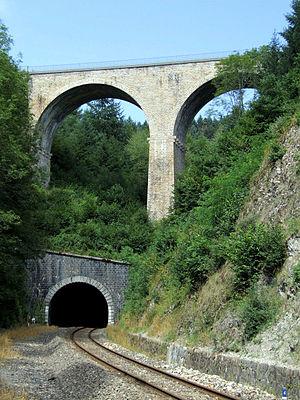
Boucle de Claveisolles
Saint-Nizier-d'Azergues est une commune française, située dans le département du Rhône en région Auvergne-Rhône-Alpes.
La ligne de Paray-le-Monial à Givors-Canal est une ligne ferroviaire française. Elle dessert les pays charolais et brionnais, puis emprunte la vallée de l'Azergues pour rejoindre Lozanne. Sur ce tronçon, elle est surnommée « ligne de l'Azergues ».